Juan Manuel Correa

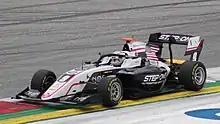
Correa driving the Dallara F3 2019 during the 2021 Spielberg Formula 3 round

Correa made his racing comeback in the 2021 FIA Formula 3 Championship with ART Grand Prix, partnering Frederik Vesti and Aleksandr Smolyar. He scored his first point of his return in the second race of the season at the Circuit de Barcelona-Catalunya. His next points came at the second round in Le Castellet, where he finished sixth in the first sprint race and ninth in the feature race, collecting seven points. Correa achieved two more points finishes during the year and finished the season 21st in the championship with 11 points. Correa later took part in post-season testing with ART Grand Prix at the Circuit Ricardo Tormo.